Smithfield Plantation (Port Allen, Louisiana)

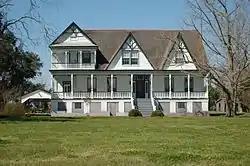
The Smithfield Plantation in 2005

"For the plantation in Fredericksburg, Virginia, see Smithfield Plantation (Fredericksburg, Virginia)."